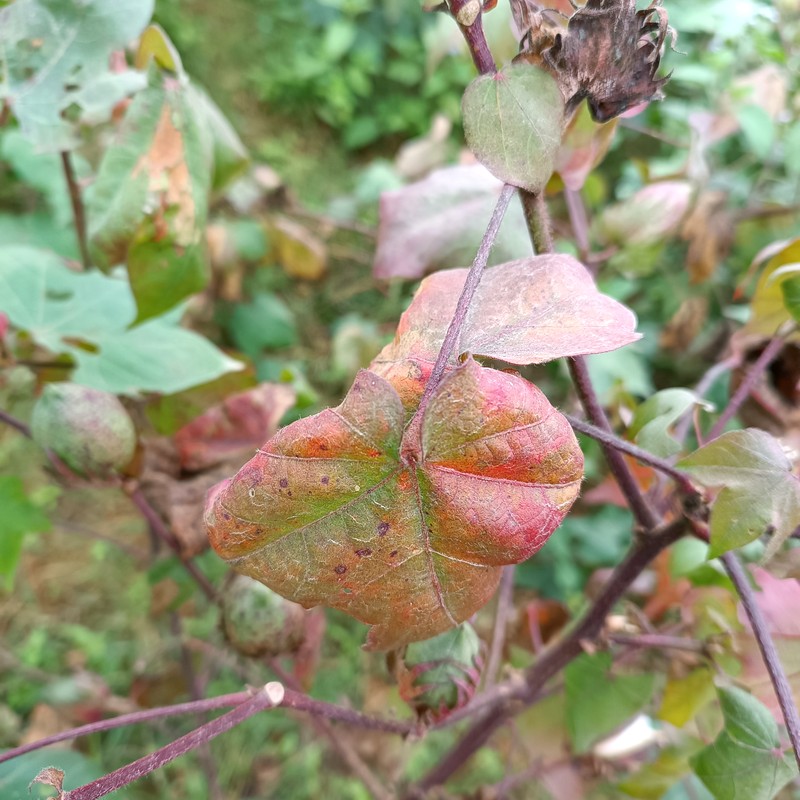
Label: Leaf Redding